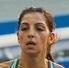
Age: 22